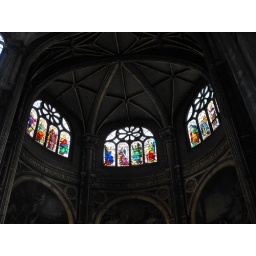
Stained glass windows (you can tell when the camera is more interested in light sources when everything else gets dark)